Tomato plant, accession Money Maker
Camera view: vertical (180 deg); turntable rotation: 300 degrees
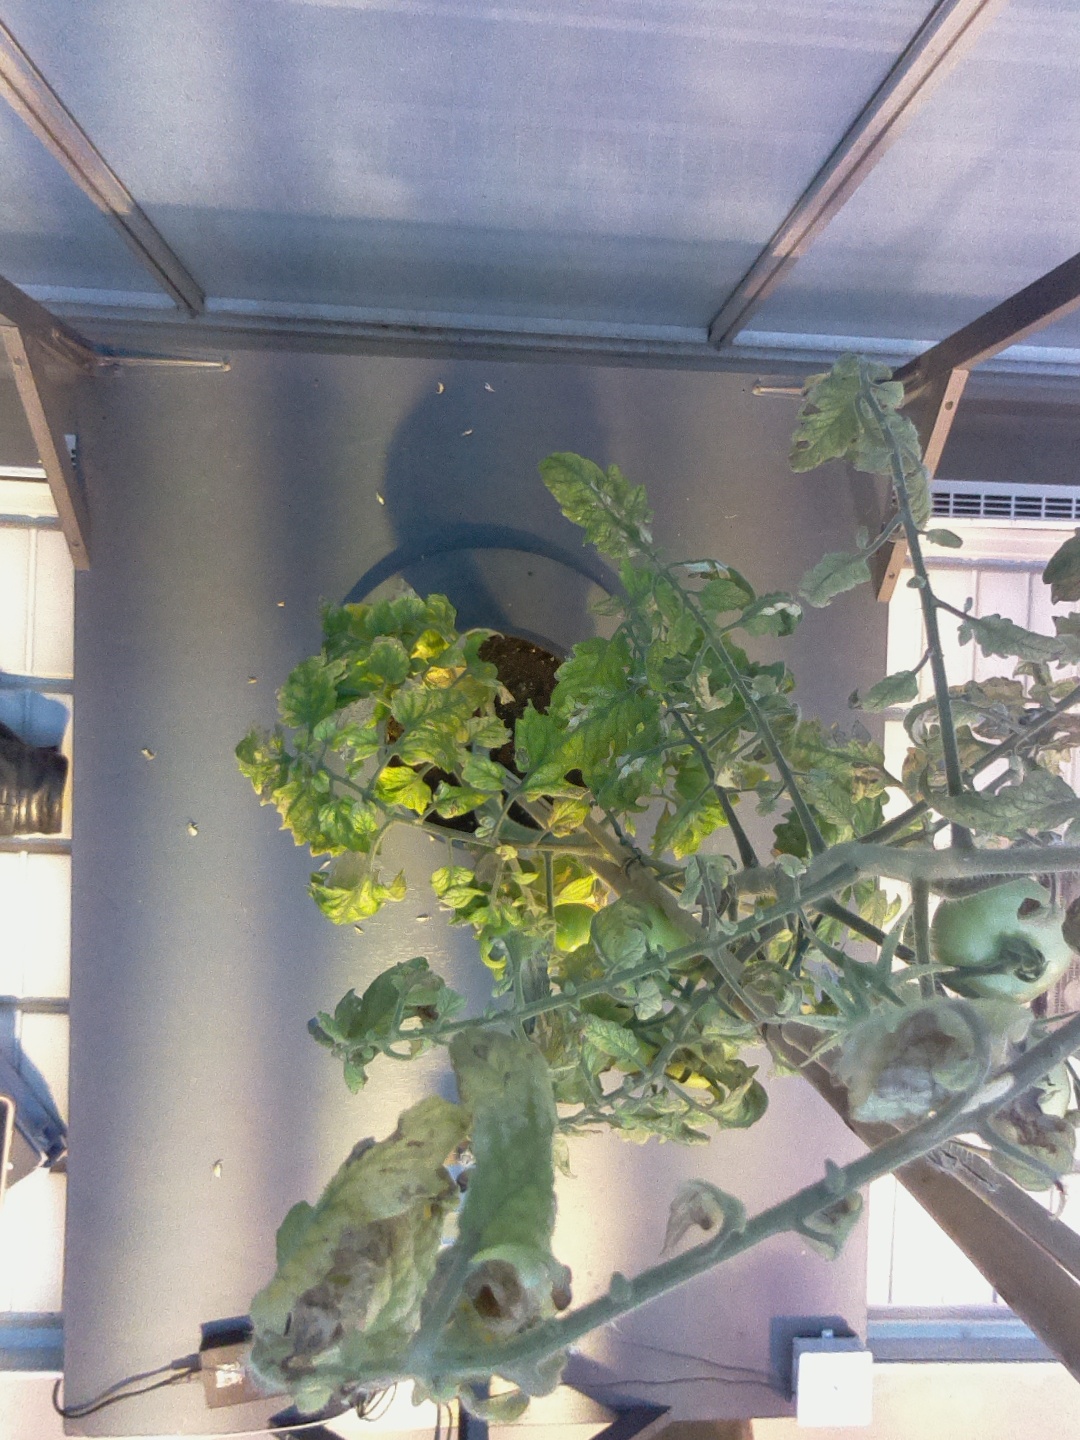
BBCH growth stage 79: 90% -100% of final fruit size